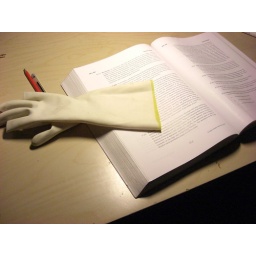
when not only do you study in the kitchen but your bedroom is also under the table in the kitchen